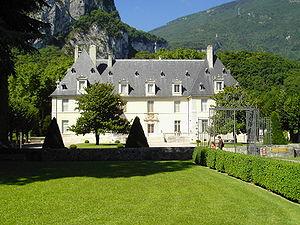
château de Sassenage, France
La liste des châteaux de l'Isère recense de manière non exhaustive les mottes castales ou château de terre, les châteaux, château fort ou château de plaisance, les châteaux viticoles, les maisons fortes, les manoirs, situés dans le département français de l'Isère. Il est fait état des inscriptions et classements au titre des monuments historiques. Le département de l'Isère serait clairsemé de plus de 560 châteaux. Beaucoup de ces constructions ne sont plus que vestiges, mais Virieu, Vizille, Sassenage, Septème ont conservé leur splendeur. Forteresses féodales ou demeures somptueuses, aujourd'hui, 25 de ces châteaux sont ouverts à la visite.
Le château de Sassenage, autrefois dénommé château Bérenger est un monument historique situé dans la commune de Sassenage, dans le département de l'Isère et la région Auvergne-Rhône-Alpes et, autrefois, dans la province du Dauphiné.
Cet article recense les monuments historiques de l'Isère, en France.